Vitaliy Bort

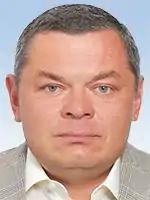
Portrait of Vitaliy Bort

Vitaliy Bort is a former People's Deputy of Ukraine and a member of the Party of Regions (since May 2006).